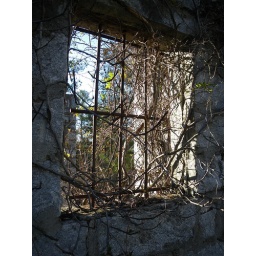
remains of old building at arabia mountain park in dekalb county georgia when it once was a quarry.